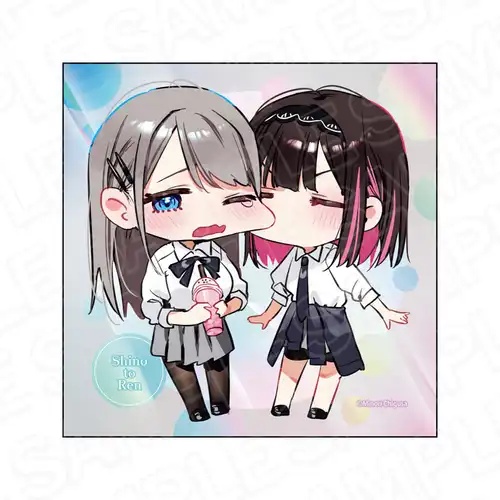
志乃と恋 マイクロファイバー デフォルメ Vol.2(眼鏡布)※不設寄送《25年7月預定》
商品名稱 志乃と恋 マイクロファイバー デフォルメ Vol.2(眼鏡布) 預定發售 2025年7月 Jan code 4570179738487 比例 NON 作品名 志乃與戀 產品類別 週邊產品 材質 Polyester 全高 約200mm x 200mm 生產商 Contents Seed 店取pt 0 其他資料 門市訂購請出示以下 QR code
Brand: Contents Seed
Category: Arts & Entertainment > Hobbies & Creative Arts > Arts & Crafts > Art & Crafting Materials > Crafting Adhesives & Magnets > Floral Tape > Stem Tape